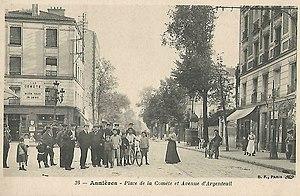
Asnières-sur-Seine.Place de la Comète.Avenue d'Argenteuil
L'avenue d'Argenteuil est une voie de communication située à Asnières-sur-Seine et à Bois-Colombes. Elle marque la limite entre ces deux communes.